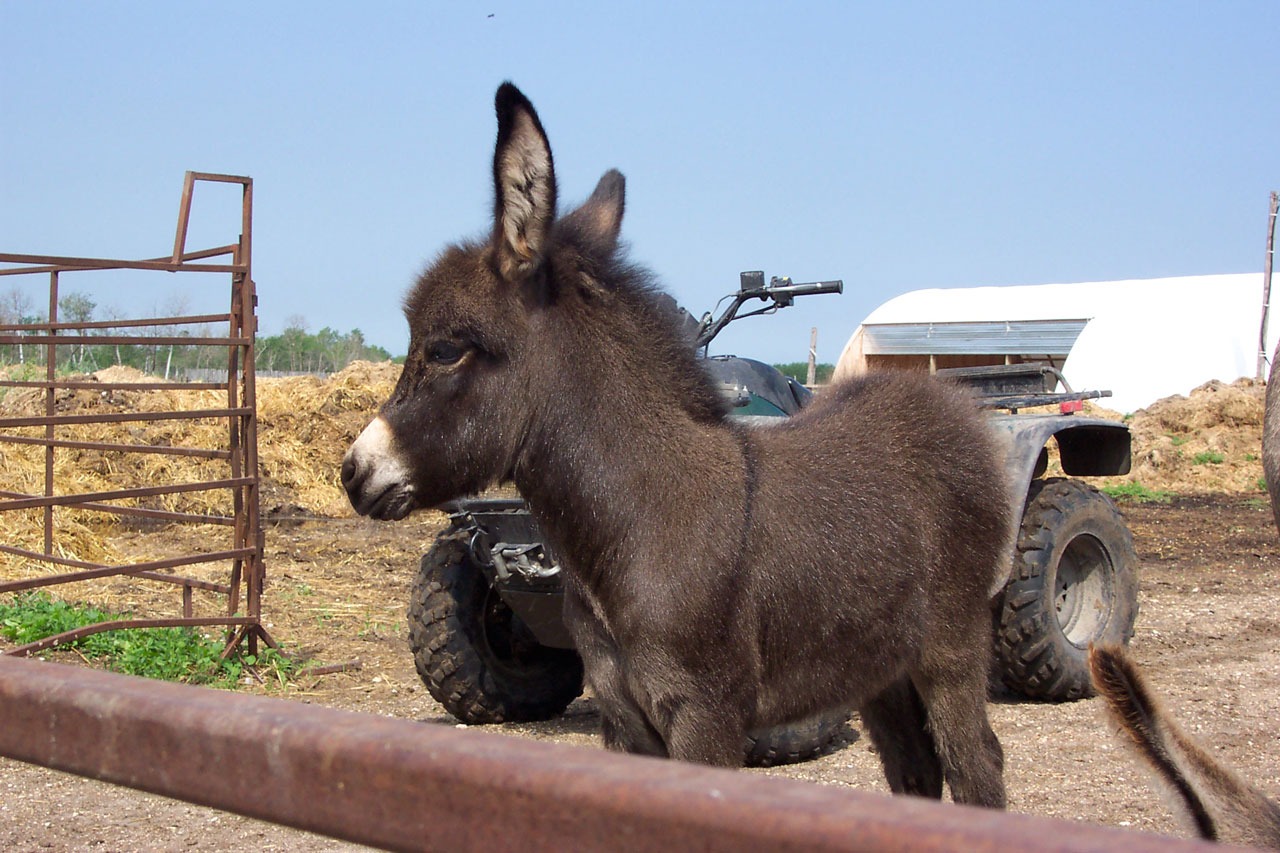
farm, animal, cute, country, rural, young, livestock, horse, brown, mammal, stallion, mane, fauna, donkey, ass, vertebrate, mare, foal, colt, mule, pack animal, horse like mammal, mustang horse